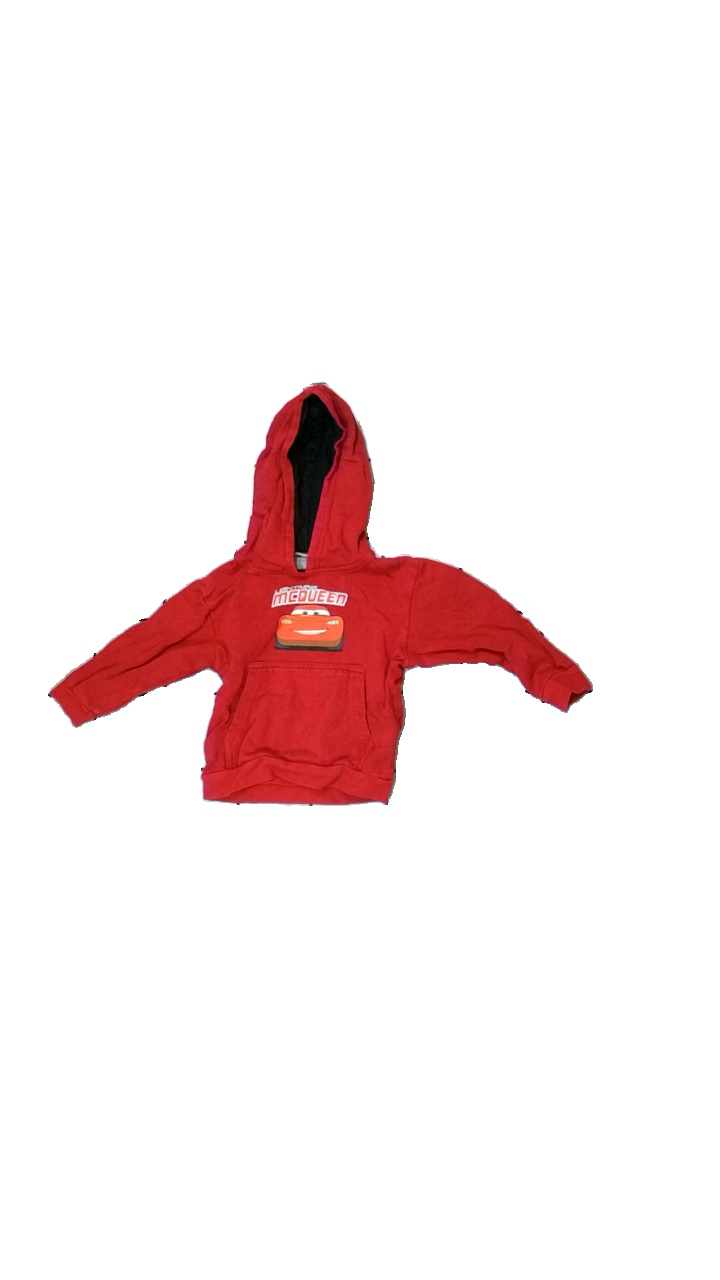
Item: Hoodie (Children)
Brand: Disney
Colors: Red
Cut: Regular
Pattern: Other
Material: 100% Cott
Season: All
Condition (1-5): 2
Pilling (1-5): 5
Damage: Washed out
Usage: Export
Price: <50